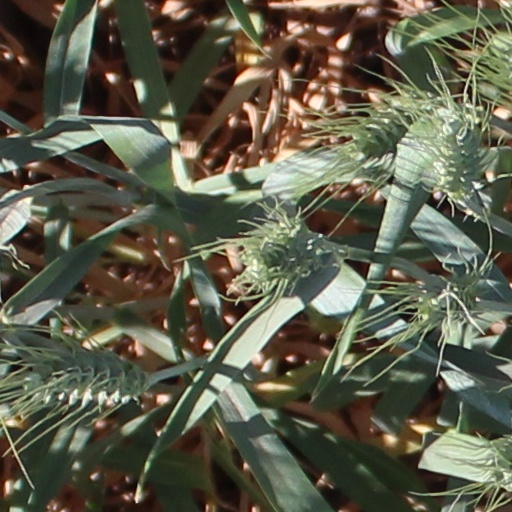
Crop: wheat